Schmerling Caves

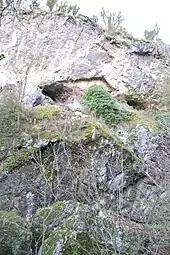
Upper caves, and ruins of the bottom cave.

The lower cave was known as Trô Cwaheur. It also opened to the north but has since been destroyed following collapses in 1993 and 2006. At the time of Schmerling's exploration, it measured 4 m wide by 5 m high. A first chamber was 12 m deep and the cave continued beyond as a gallery with soil and bones. To the left of the entrance was another gallery with stalactites measuring 150cm long. Another gallery ascended into a second, smaller, chamber which was strewn with bones: